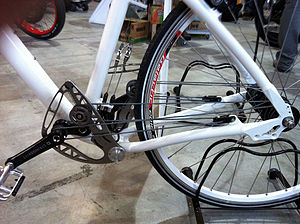
Stringbike
En stringbike
En Stringbike er en cykel, der benytter snore eller reb og et taljesystem til at drive cyklen frem, frem for den traditionelle cykelkæde og tandhjul. De benytter to Dyneema-snore der sidder taljen som sidder på en drejende arm og en kammekanisme på den side af cyklen. Denne mekanisme erstatter det runde tandhjul, som normale cykler bruger. Til forskel fra traditionelle cykler gearsystem, der anvender Derailleur, så er der ikke noget slip, i en stringbike, når man skifter gear. Cykeltypen har 19 gear ratio uden dubletter, og et samlet antal gear på 3,5 til 1. Udvekslingen kan ændres med en mekanisme på højre side af håndtaget. Gearratioen kan også ændres selvom cyklen stort set står stille.